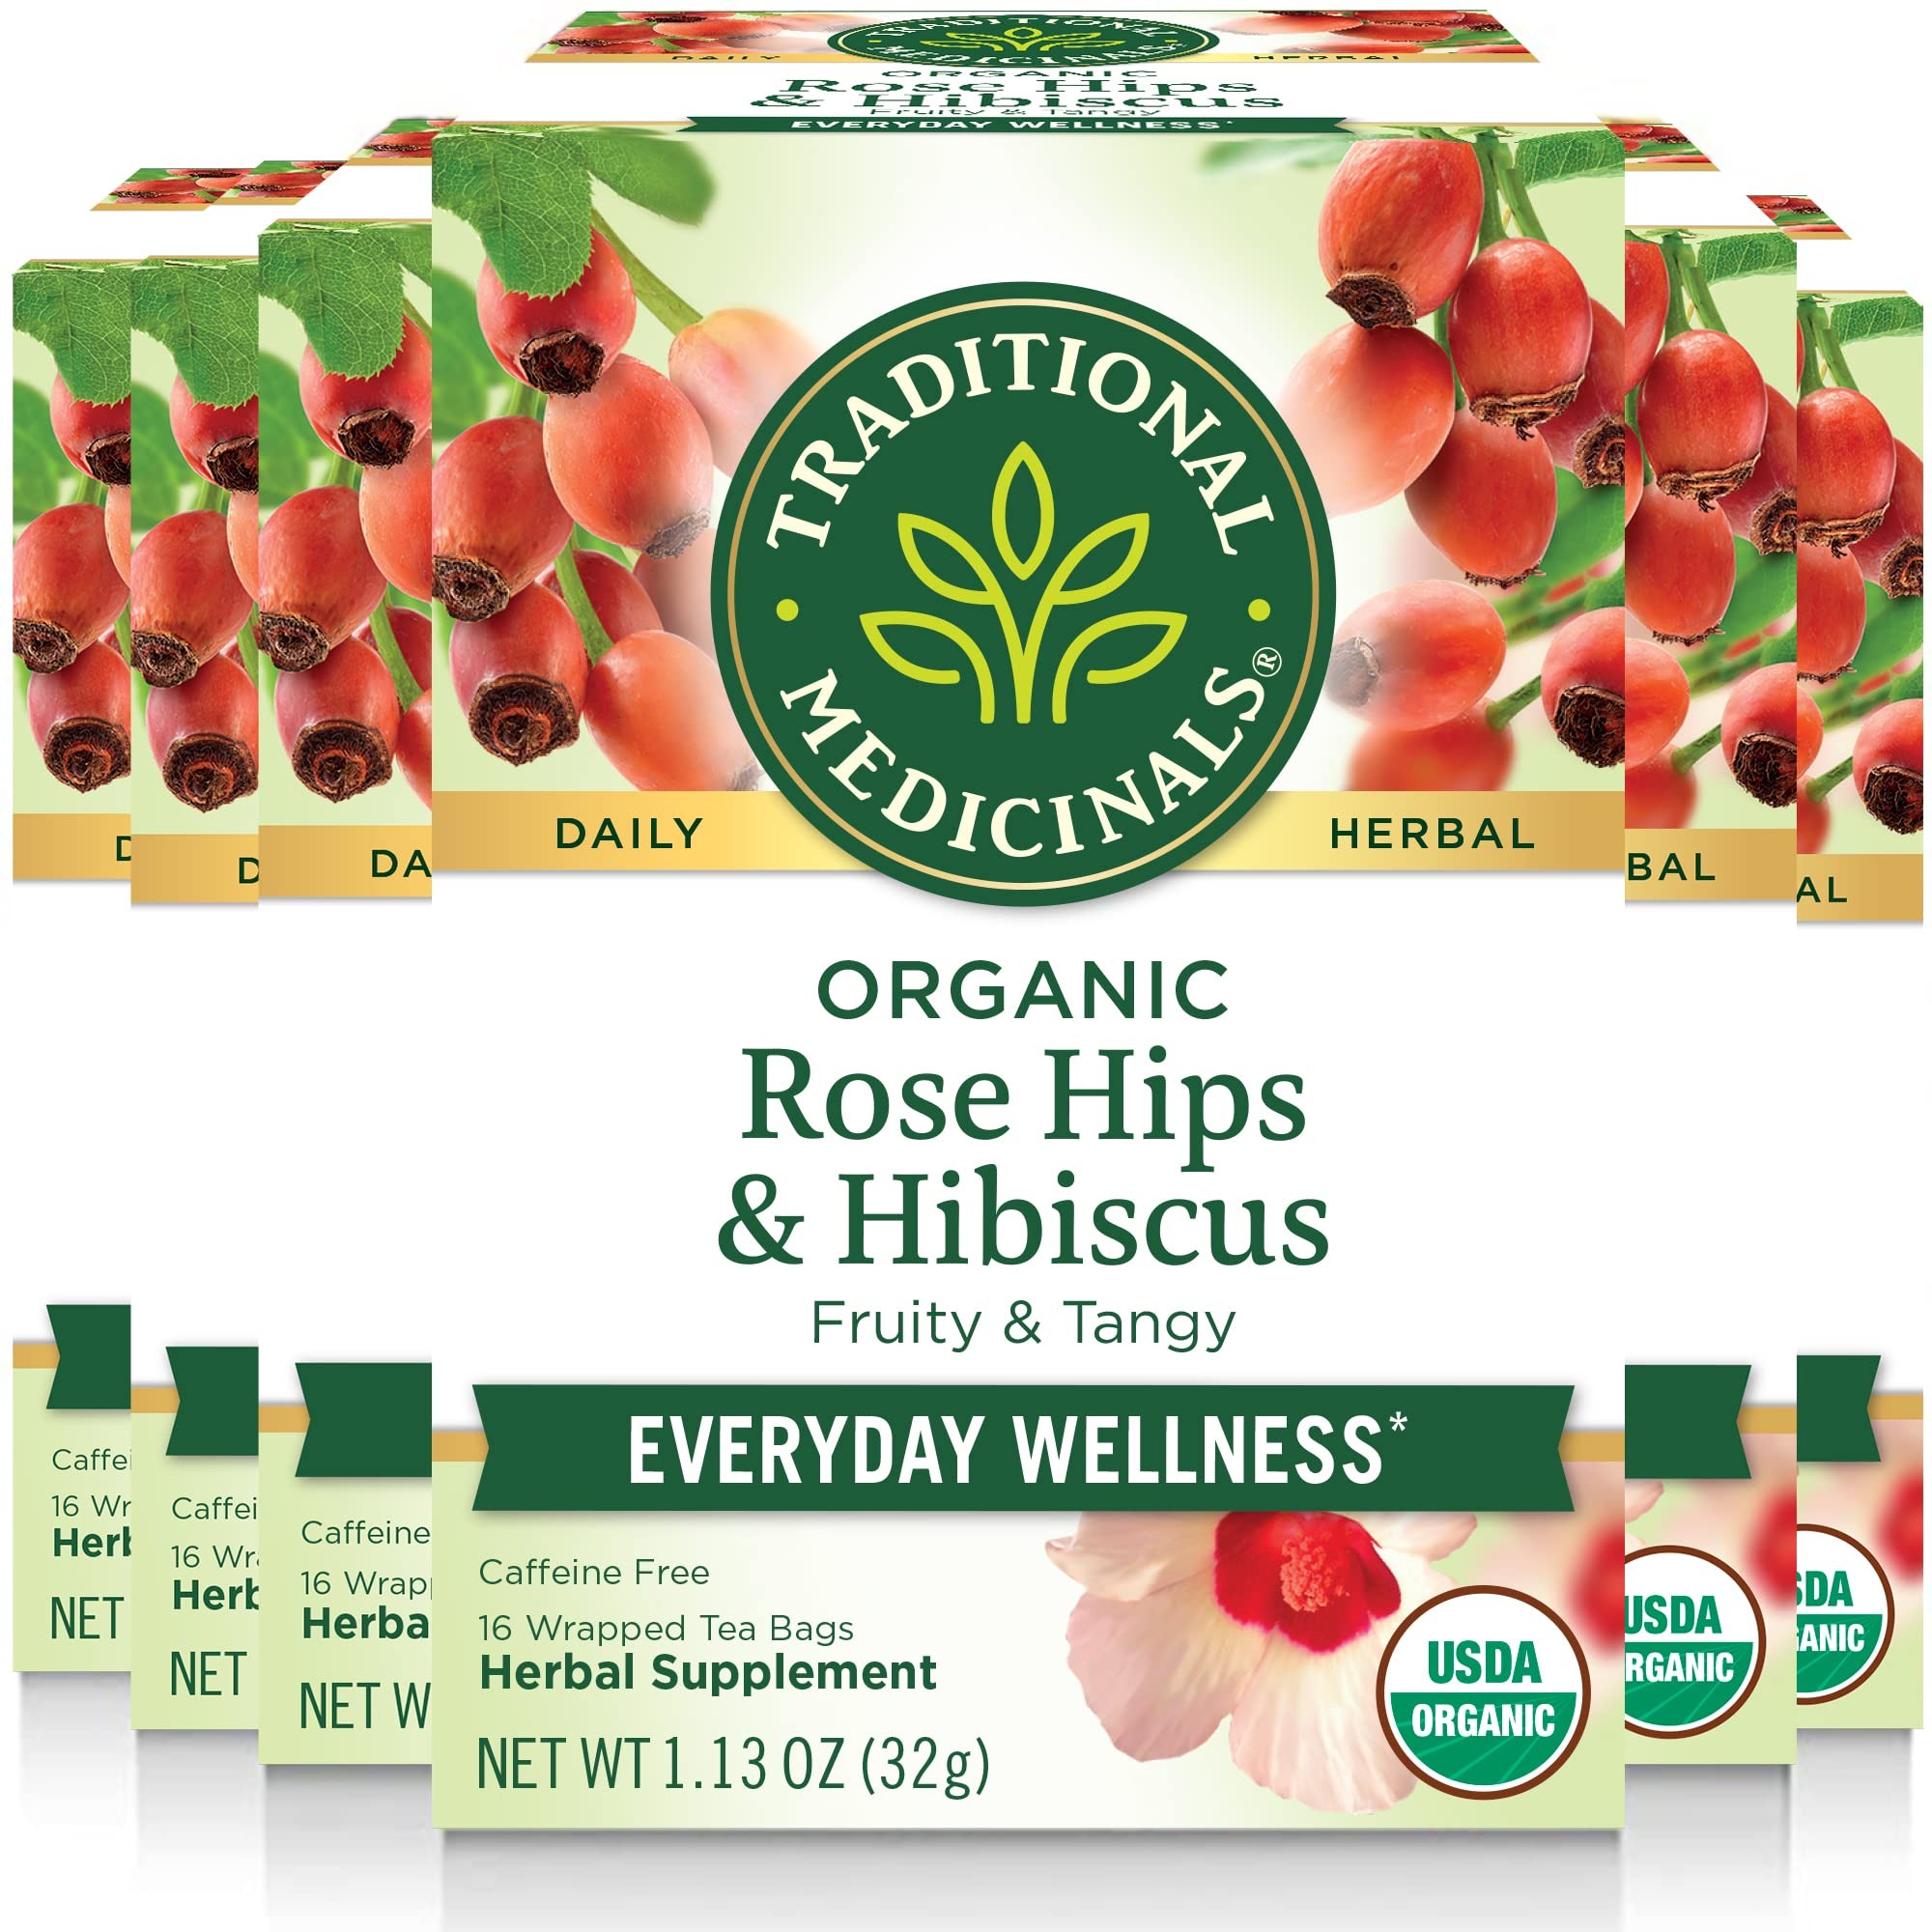
Item Name: Traditional Medicinals Tea, Organic Rose Hips & Hibiscus, Supports Everyday Wellness, 96 Tea Bags (6 Pack)
Bullet Point 1: Supports everyday wellness.
Bullet Point 2: Non-GMO Verified. All Ingredients Certified Organic. Kosher. Caffeine Free.
Bullet Point 3: Consistently high-quality herbs from ethical trading partnerships.
Bullet Point 4: Taste: Fruity, tangy and refreshing.
Bullet Point 5: Case of six boxes, each box containing 16 sealed tea bags (96 total tea bags).
Value: 96.0
Unit: Count

Price: 9.97